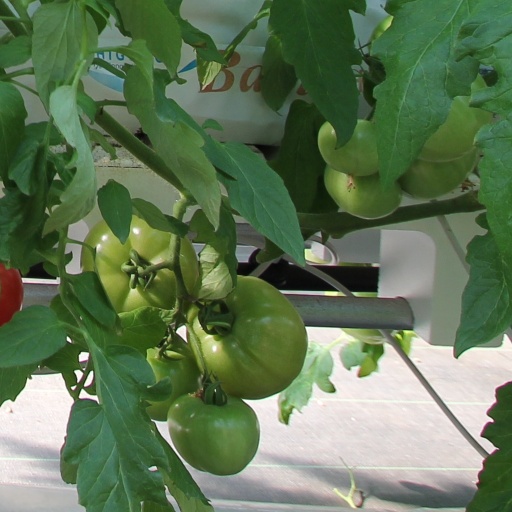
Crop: tomato